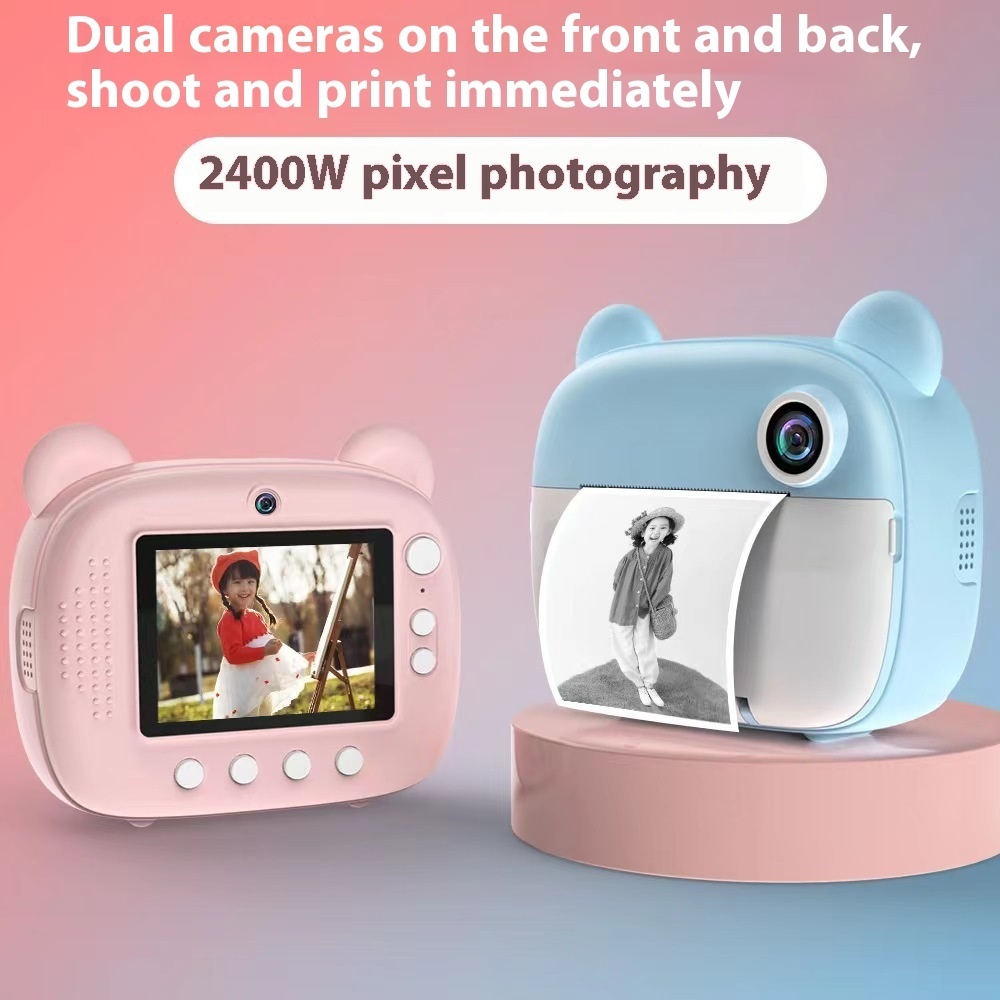
Handheld Camera Printer with Wireless B&W Printing - App Connectivity and Music Player
Capture, create, and print with ease using our On-Demand Wireless B&W Printing Camera. This handheld mini printer camera is designed for fun and convenience, allowing you to print photos wirelessly, play games, and create photo stickers, all from a compact device. Key Features: Product Size: 3.54 x 1.97 x 2.76 inches (9 x 5 x 7 cm). Apps/Features: Games, Photo Editing / Stickers, Videos, Music Player, and more! Connectivity: Connect to the app for wireless printing, dual cameras, SD card slot. Included Accessories: Comes with 3 rolls of printing paper, lanyard, and data/charging cable. Screen: 2.4 inch HD Full Color Screen. Battery: 1,200mAh battery, capable of printing up to 2,500 photos. Printing: Built-in printer for black and white prints. Recording: Record videos and take photos. App/Wireless Printing: Easy connection to the app for seamless wireless printing. This versatile camera and printer combo is perfect for capturing memories on the go. Its compact size and variety of functions make it an excellent choice for both kids and adults, providing endless fun and creativity.
Brand: Vista
Category: Electronics > Print, Copy, Scan & Fax > Scanners > Photo Scanners